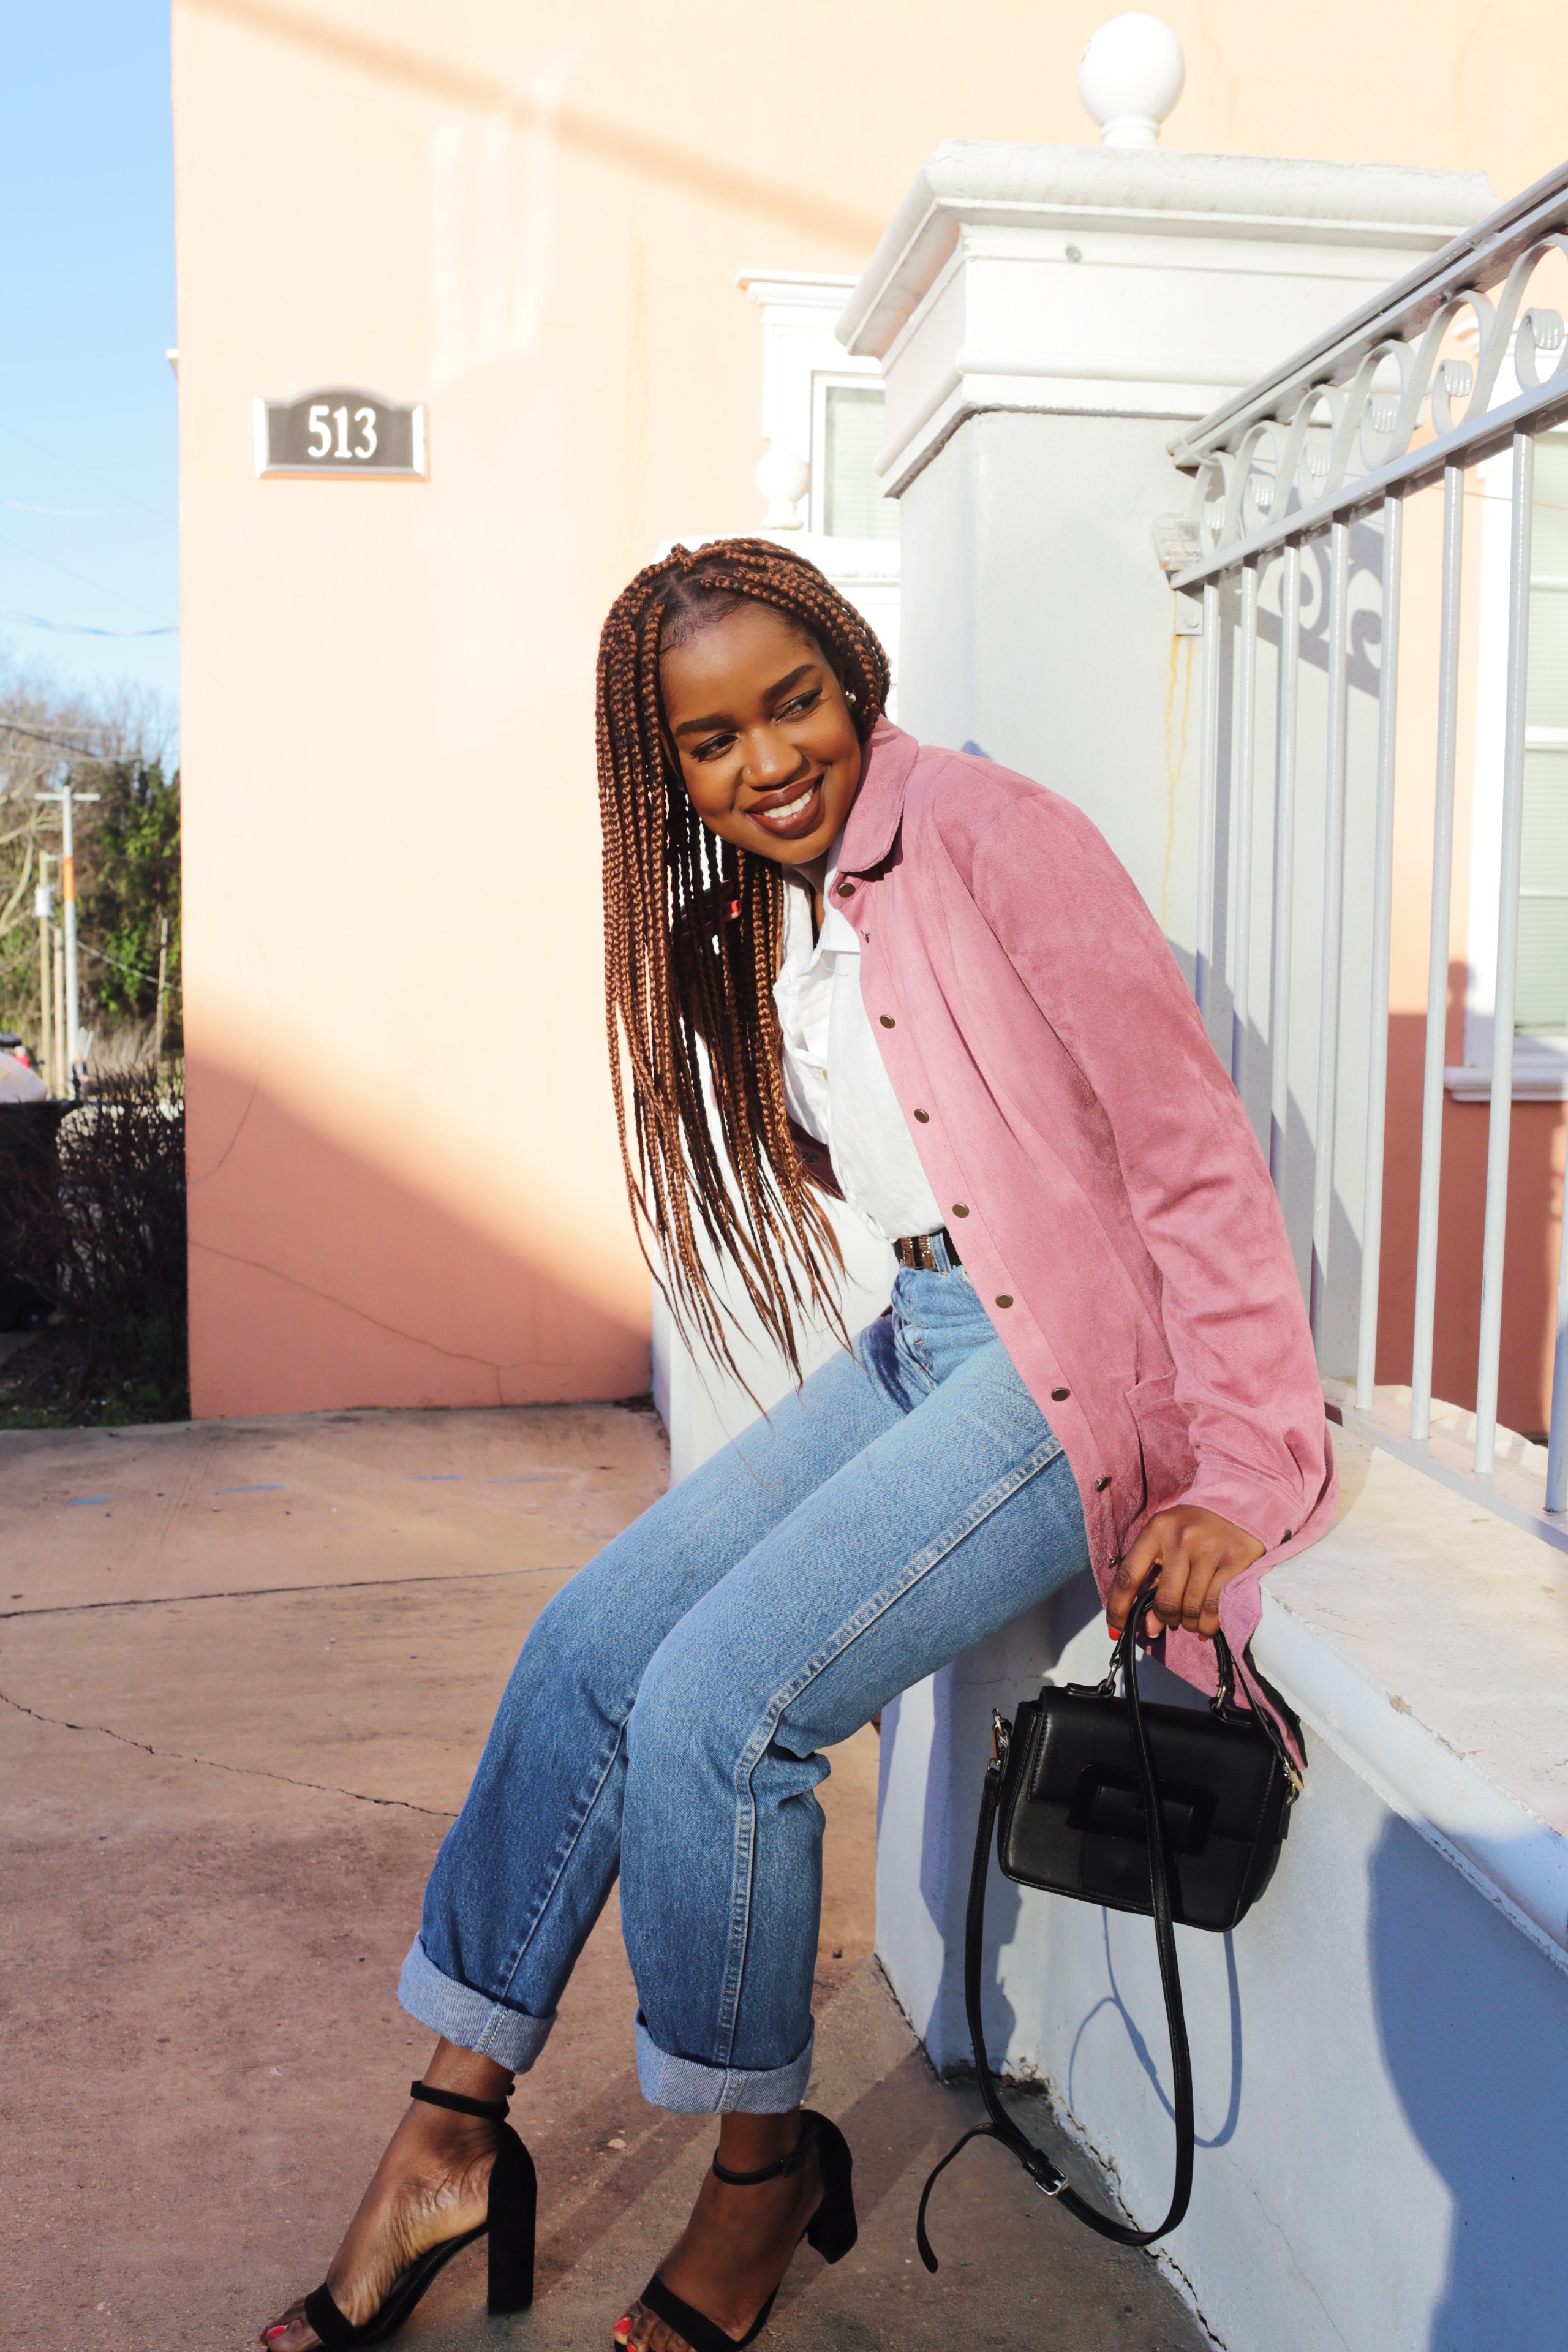
white, clothing, jeans, pink, denim, beauty, sitting, fashion, footwear, outerwear, photo shoot, photography, leg, textile, shoe, smile, jacket, long hair, trousers, blazer, t shirt, style, street fashion, model, top